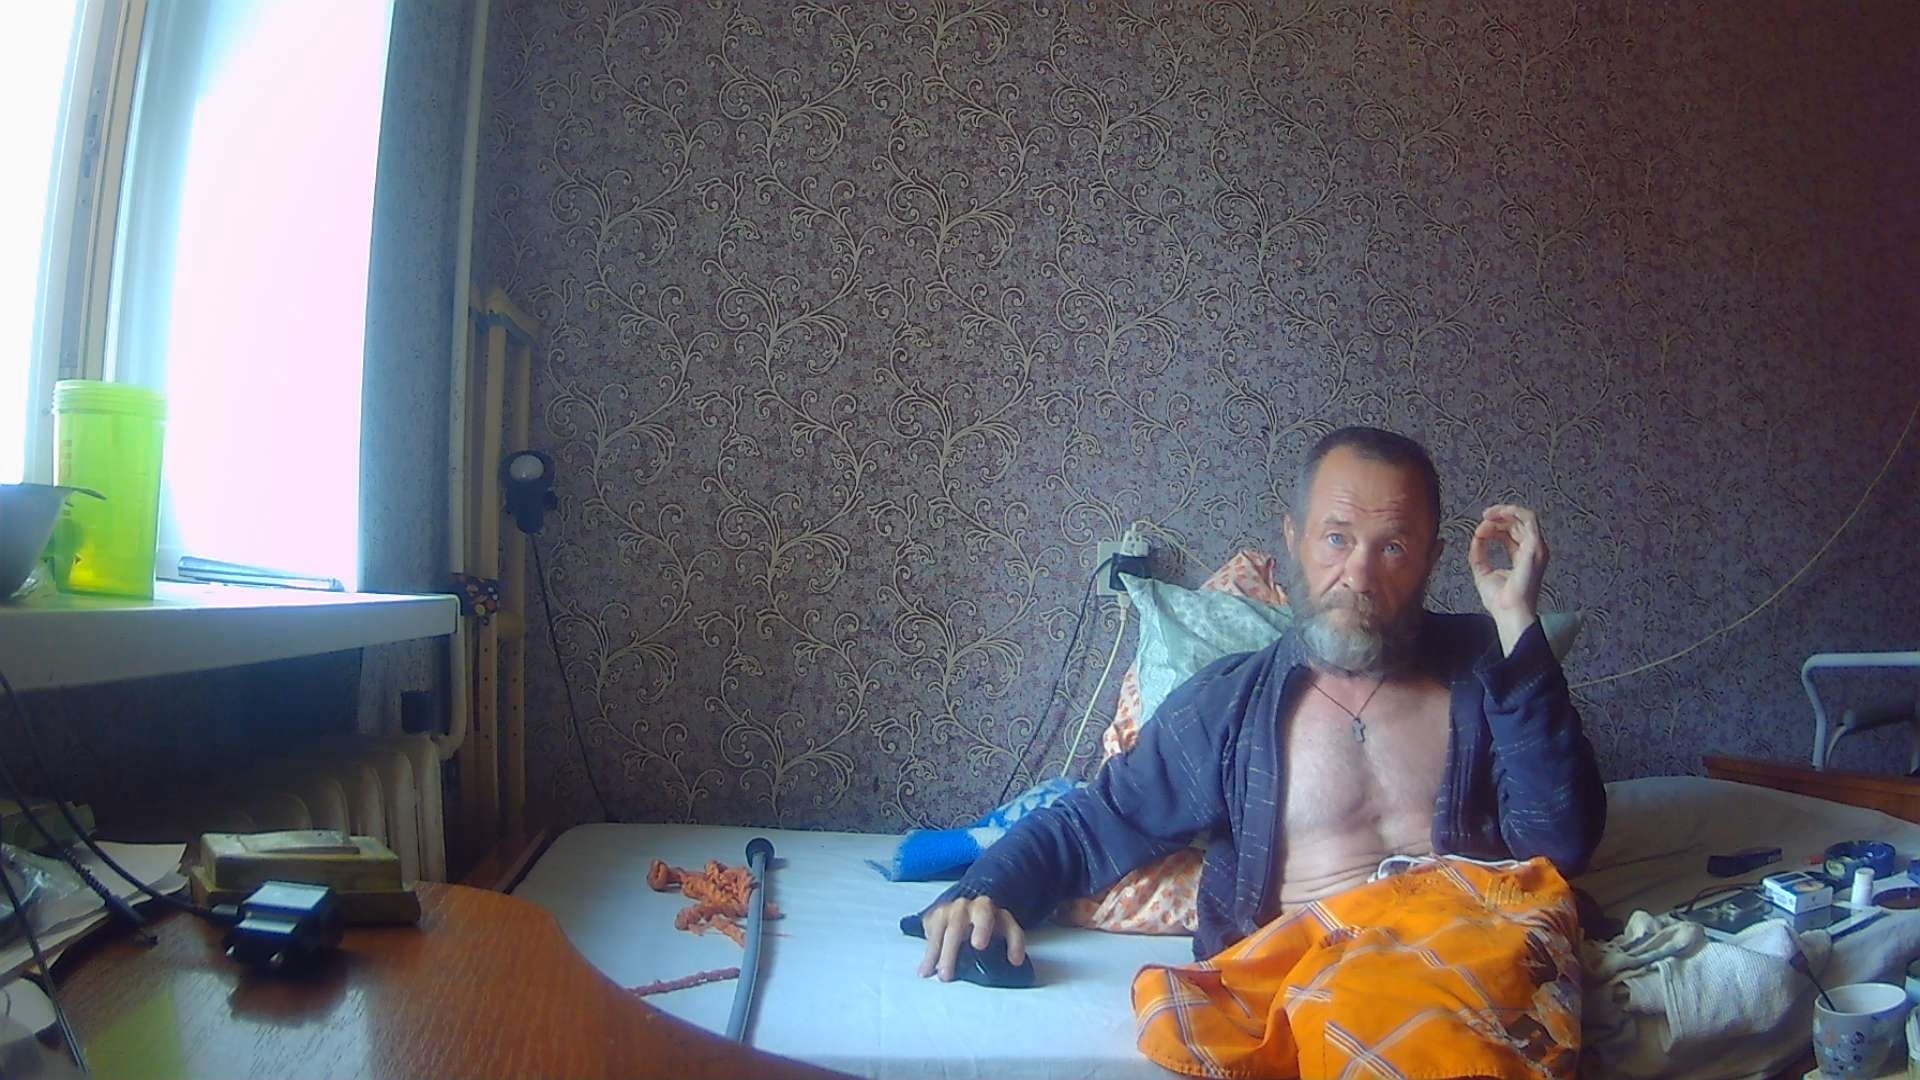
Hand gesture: grip